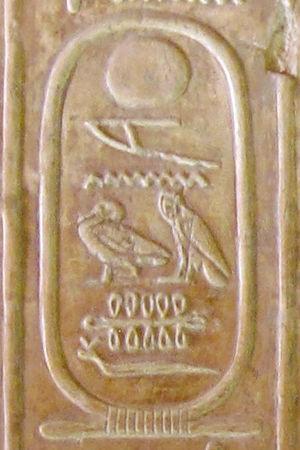
Mérenrê II Nemtyemsaf II est le sixième roi de la VIᵉ dynastie pendant l'Ancien Empire. Il succéda à son père Pépi II et précéda le roi Netjerkarê qui est peut-être à assimiler à l'hypothétique reine Nitocris. Il régna brièvement vers -2152, pendant la transition de l'Ancien Empire vers la Première Période intermédiaire.